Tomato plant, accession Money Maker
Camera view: vertical (180 deg); turntable rotation: 300 degrees
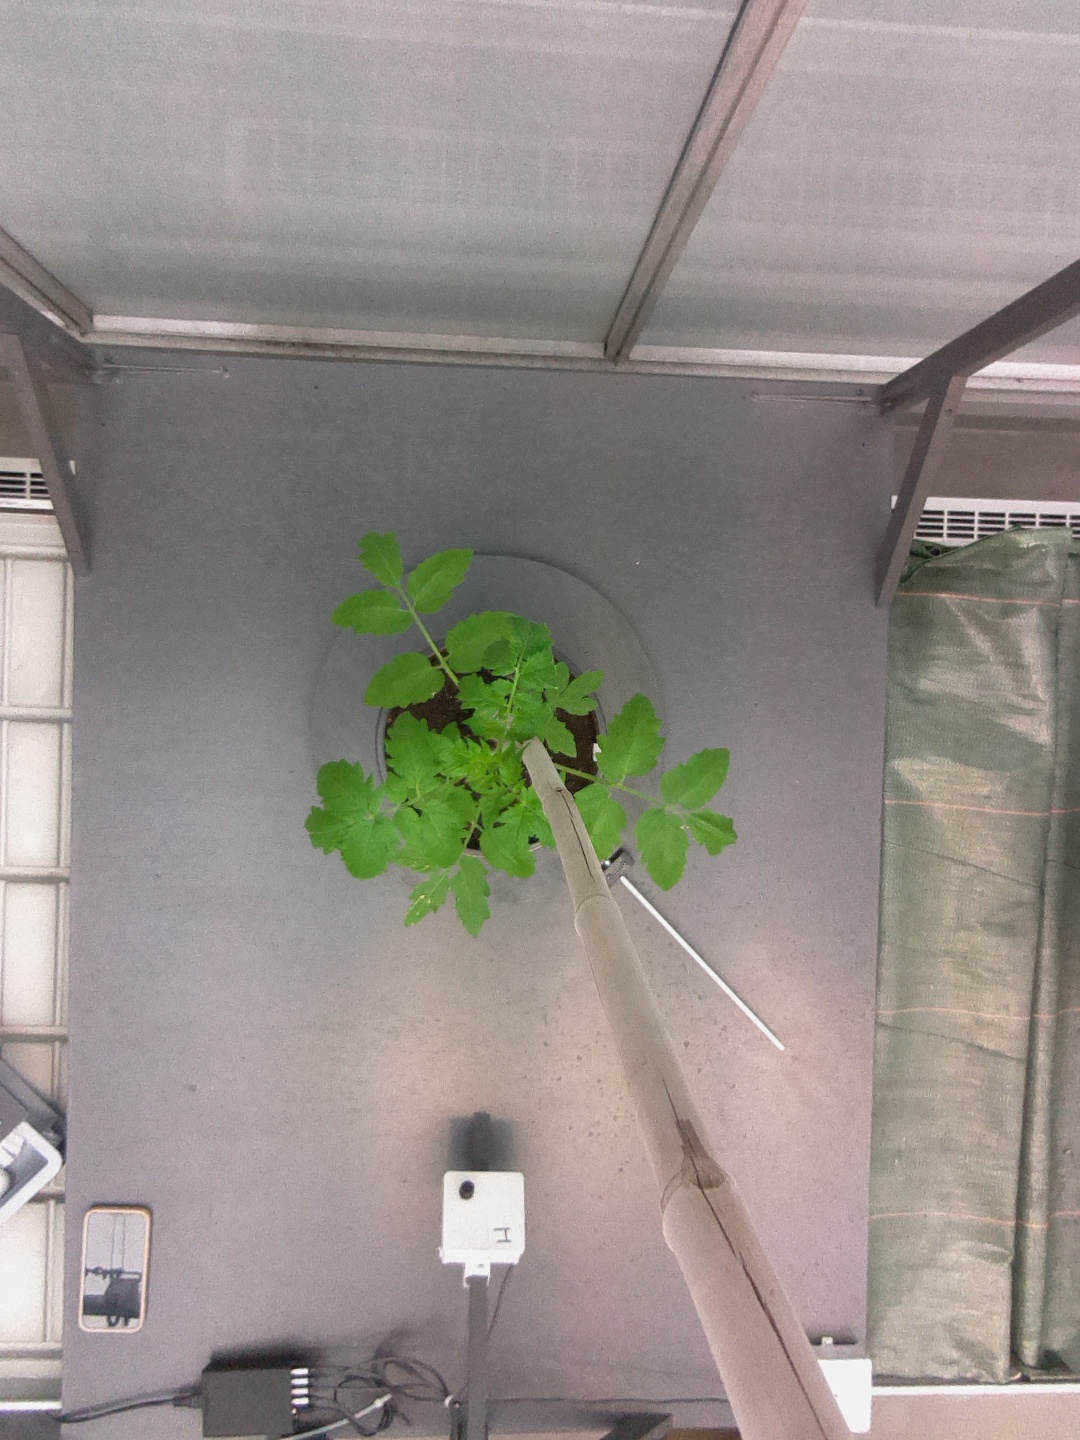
BBCH growth stage 13: 6 of true leaves visible